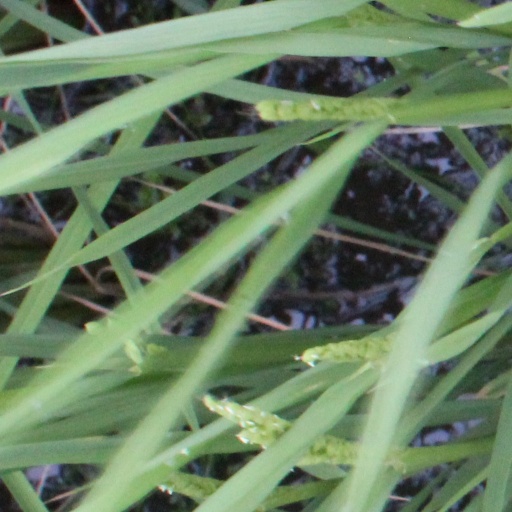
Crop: rice